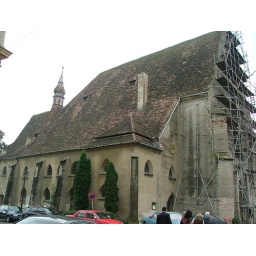
This 13th C. church, around a corner of the market square from the clock tower, is another citadel anchor.